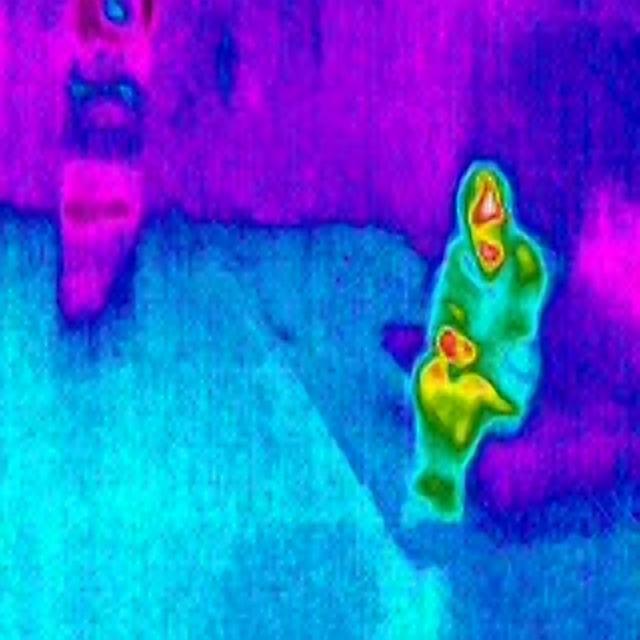
Detected objects:
label: person